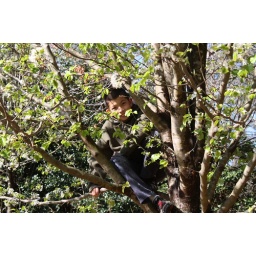
the boy in a tree